Kaamchor

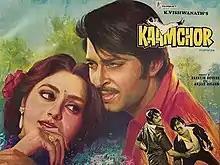

Kaamchor (: Idler) is a 1982 Indian Hindi-language drama film written and directed by K. Viswanath. Produced by Rakesh Roshan, the film is a Hindi remake of Viswanath's Telugu film "Subhodayam" (1980). The film stars Rakesh Roshan, Jaya Prada, Tanuja, Sujit Kumar, Suresh Oberoi, Shreeram Lagoo and Bhagwan Dada. The film's music is by the producer and lead actor's brother - Rajesh Roshan. The film became a superhit, along with the songs. Rakesh Roshan's nephew in the film is played by a young Sonu Nigam, who later became a playback singer.